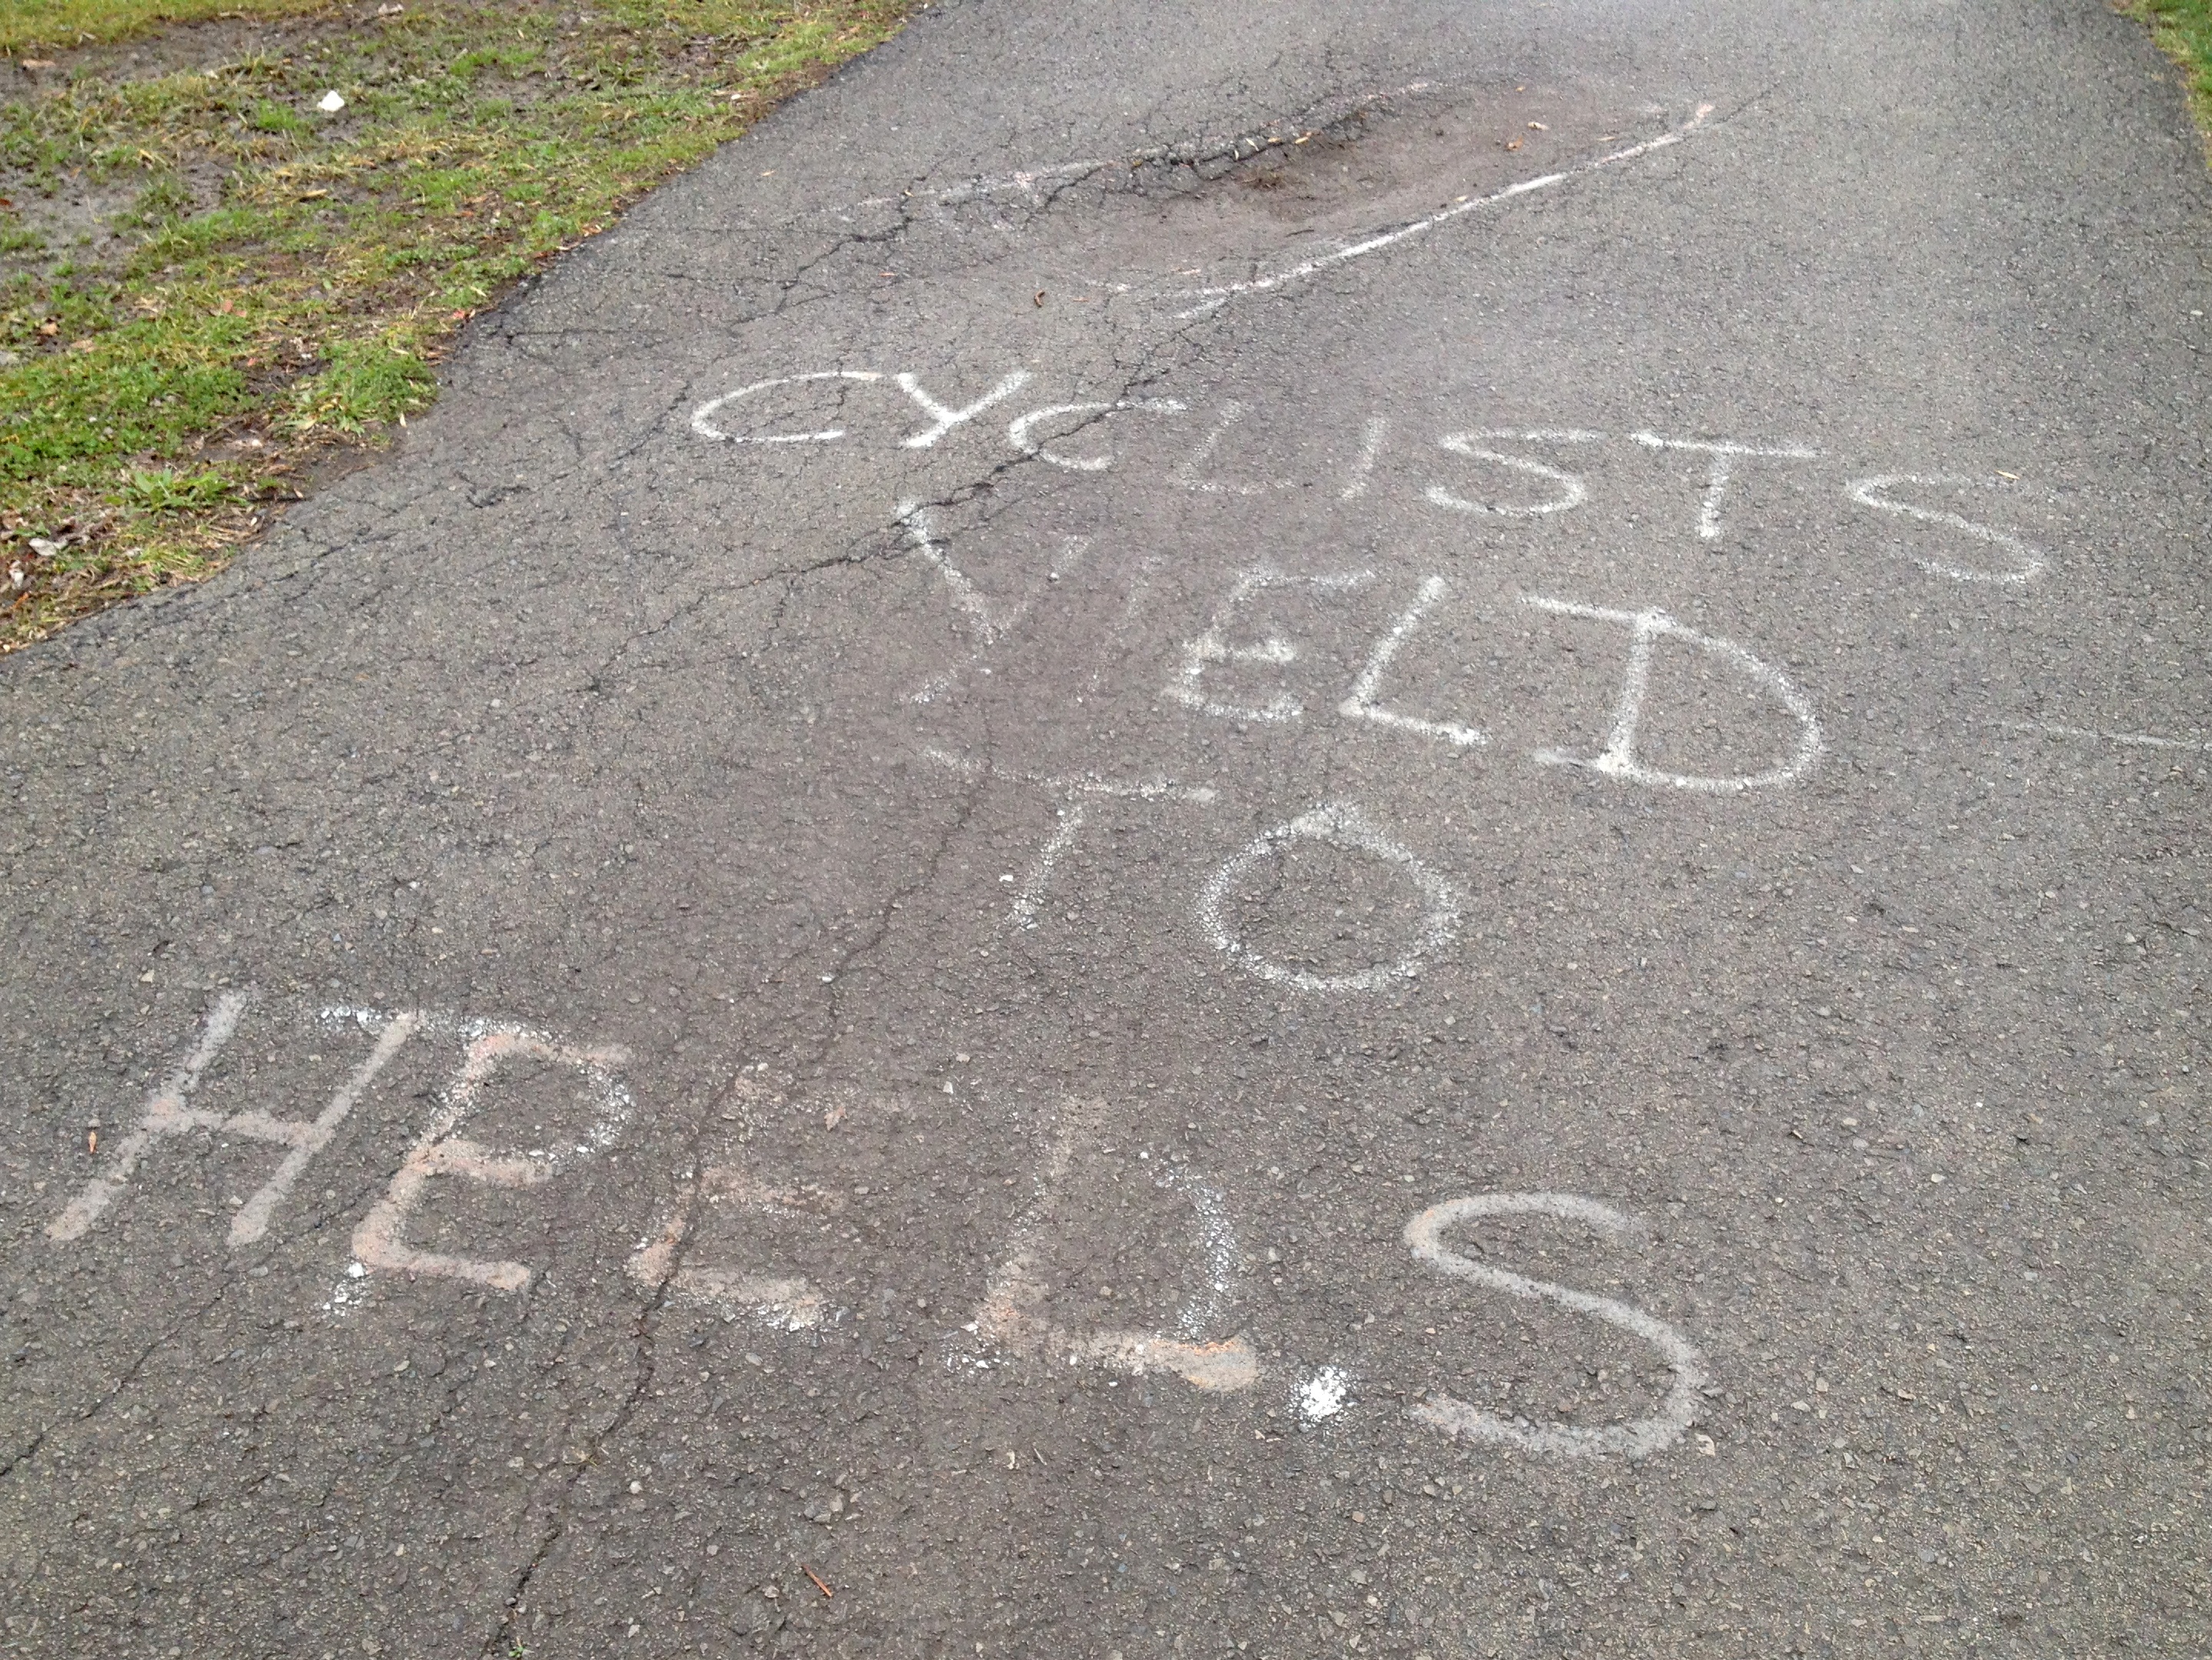
road, sidewalk, floor, asphalt, soil, lane, infrastructure, zebra crossing, flooring, pedestrian crossing, road surface